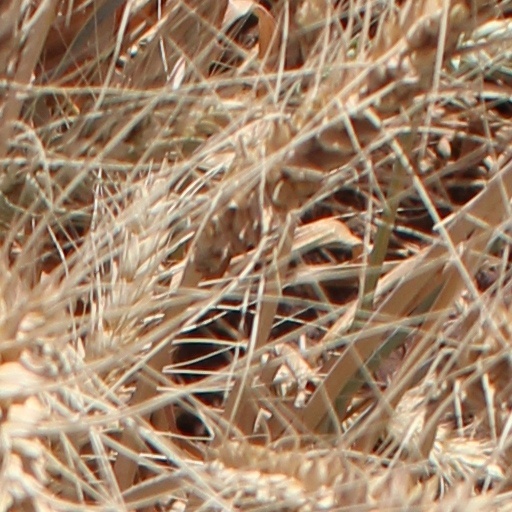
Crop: wheat